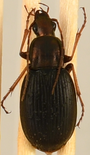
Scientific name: Chlaenius aestivus
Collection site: Smithsonian Environmental Research Center NEON (SERC), plot SERC_009